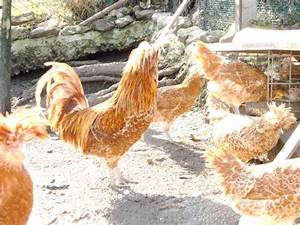
Label: gallina